Malleable Iron Range Company

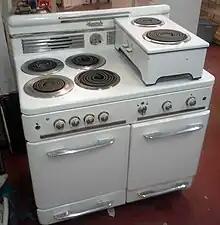
Typical 1950's vintage Monarch Electric Range

After the Second World War, production of residential appliances was resumed and the factory ran at near full capacity until 1948 when the delayed demand was satisfied.